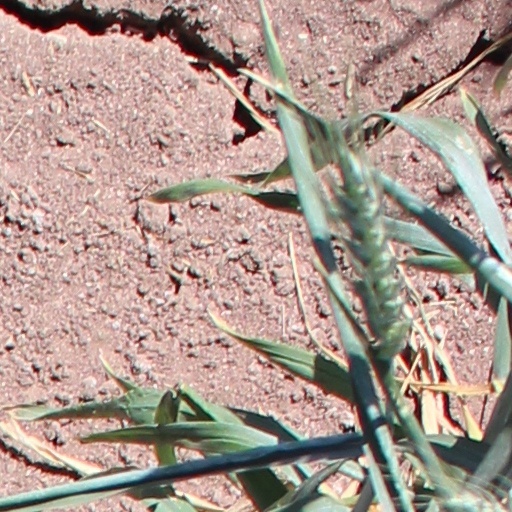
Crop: wheat